Deng Jiaxian

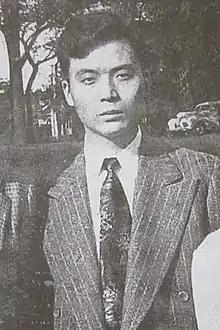
Deng in 1949

Deng Jiaxian (June 25, 1924 – July 29, 1986; also spelled as Teng Chia-Hsien) was a Chinese theoretical physicist, nuclear physicist, member of the Chinese Academy of Sciences, member of the 12th Central Committee of the Chinese Communist Party, and member of the Central Committee of the Jiusan Society. Deng Jiaxian graduated from the National Southwestern Associated University of the Republic of China, then went to the United States to study, and received a doctorate in physics from Purdue University in 1950. Deng Jiaxian made significant contributions to the development of the atomic bomb of the People's Republic of China and was honored as the "Patriot of the Two Bombs". In 1999, he was named the "Patron of the Two Bombs and One Star" by the Chinese government.